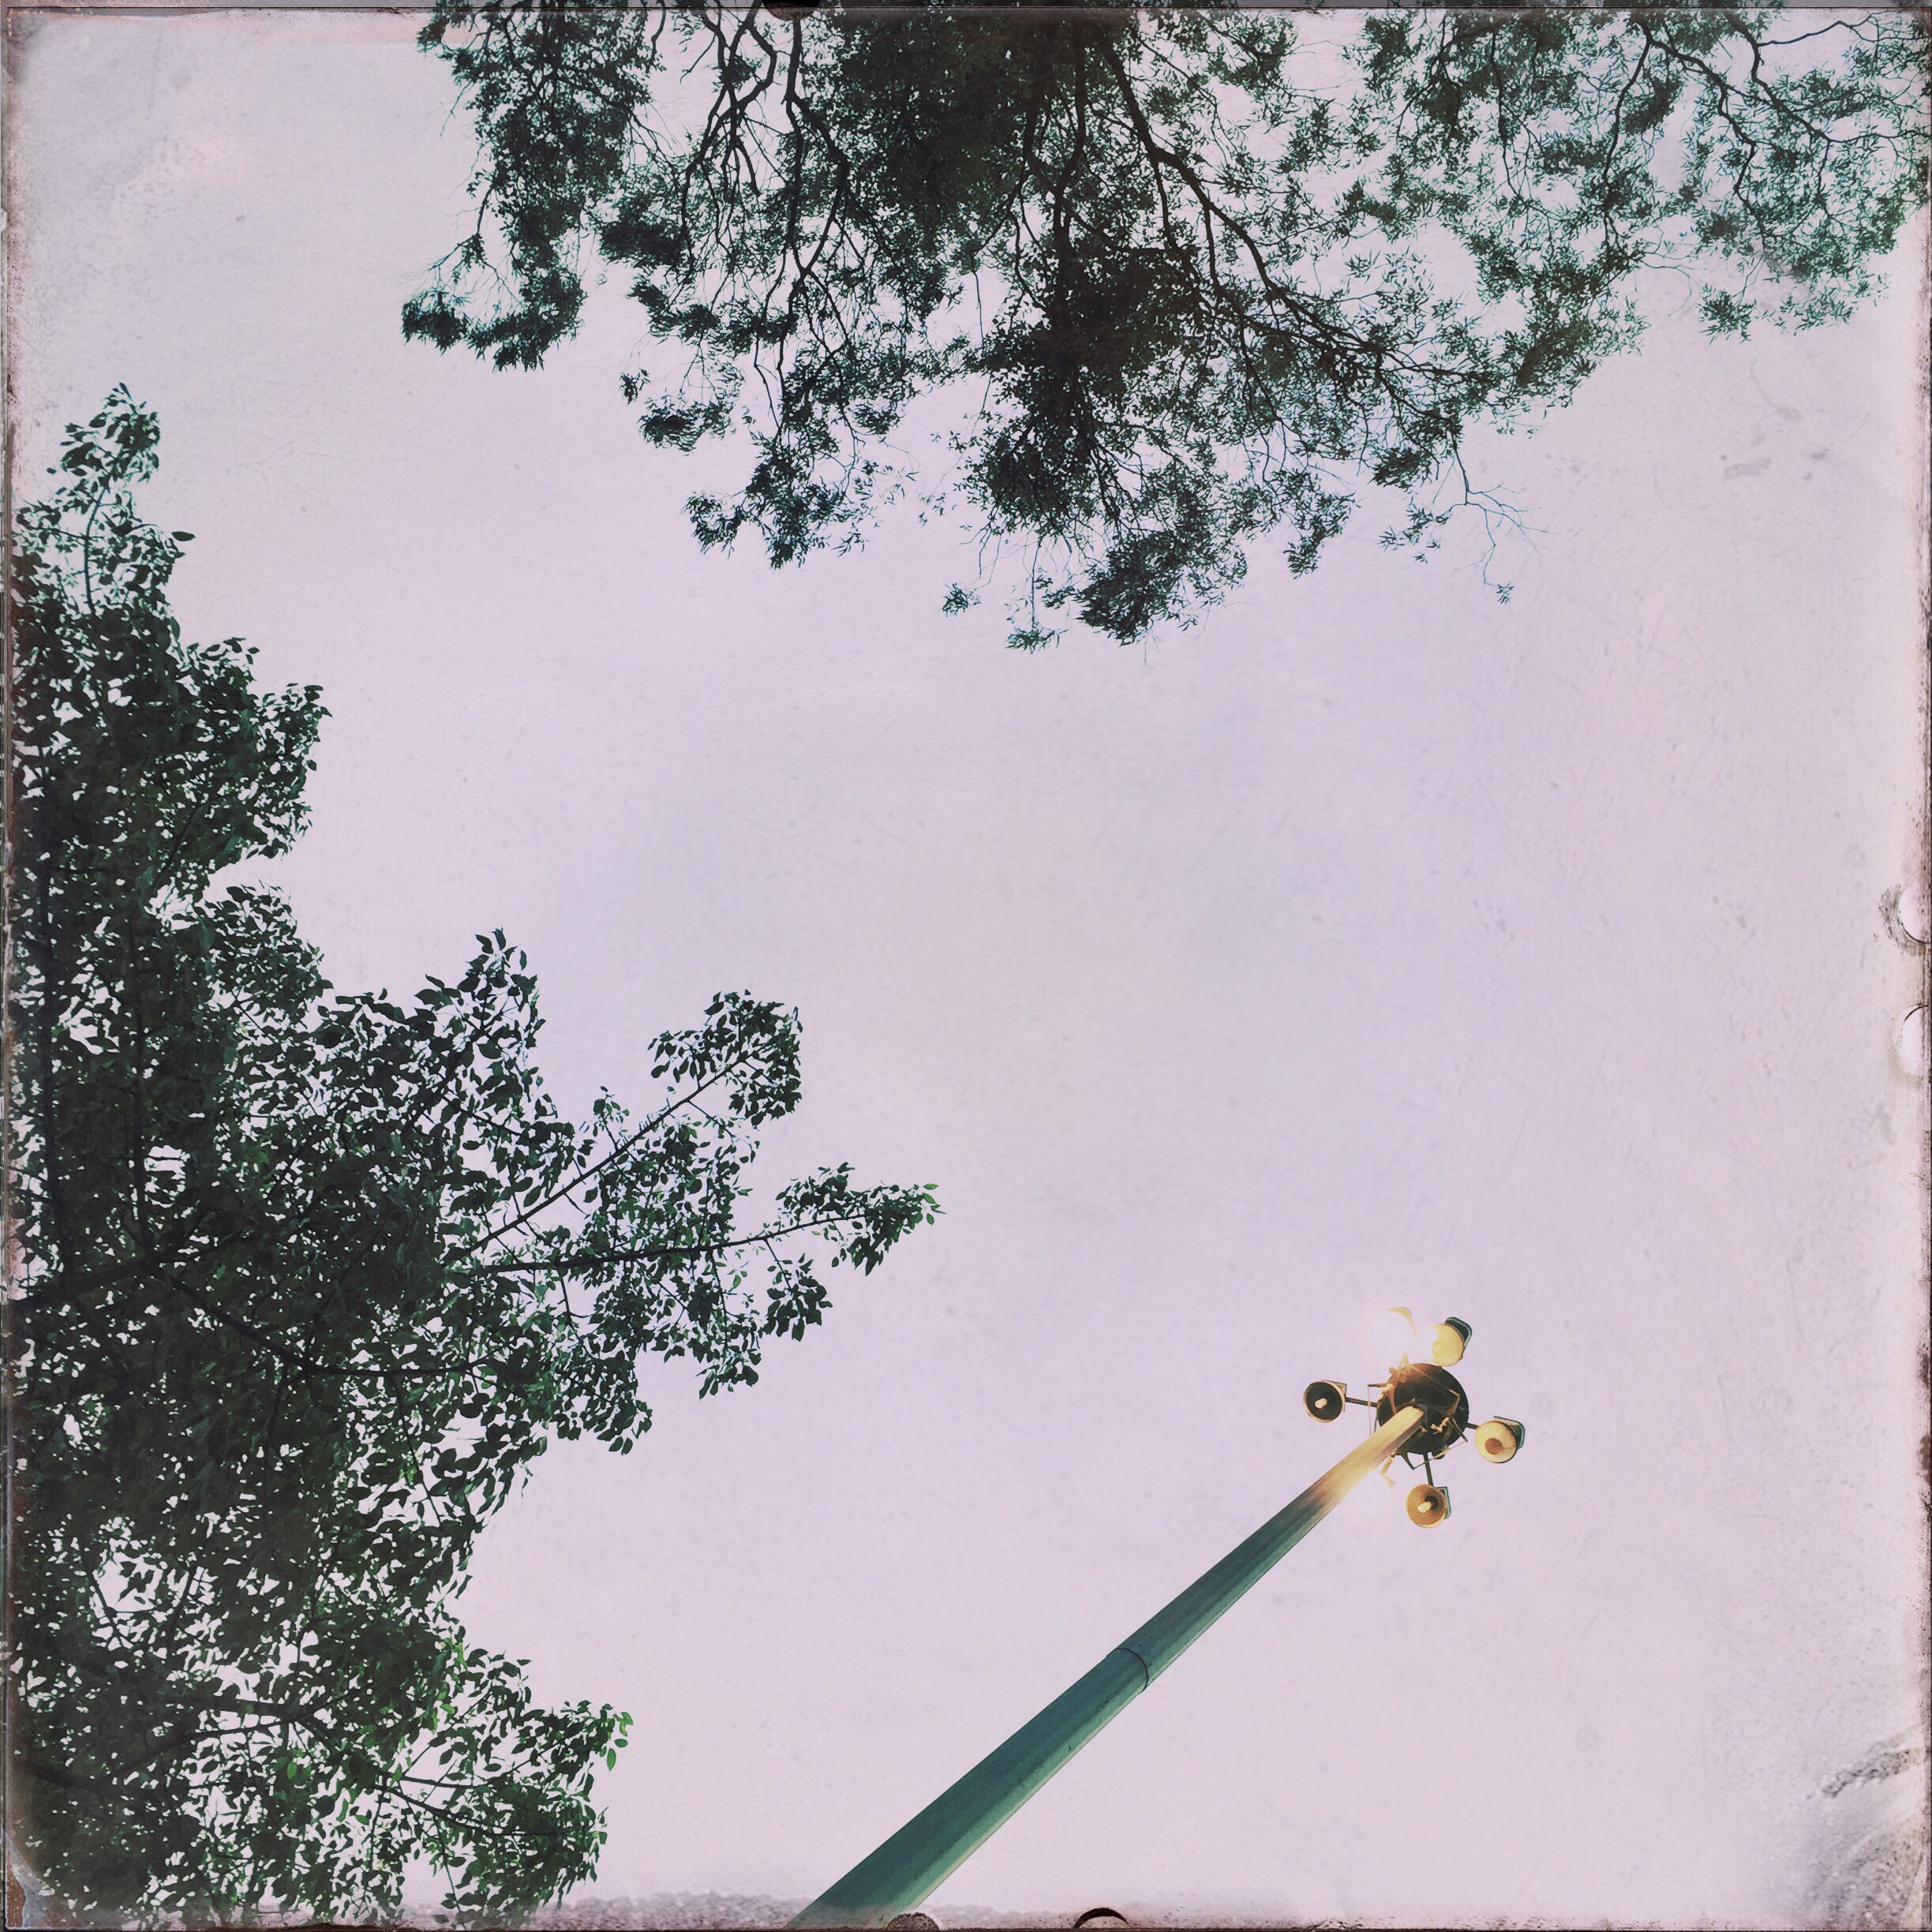
tree, nature, branch, blossom, plant, leaf, flower, wall, green, botany, flora, art, hipstamatic, standardflash, burkelens, shilsholefilm, woody plant